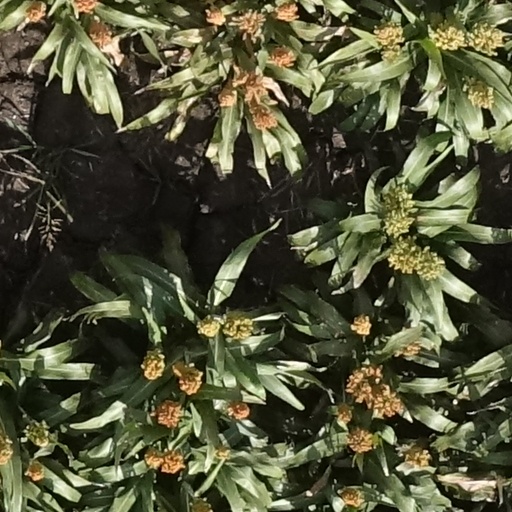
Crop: sorghum